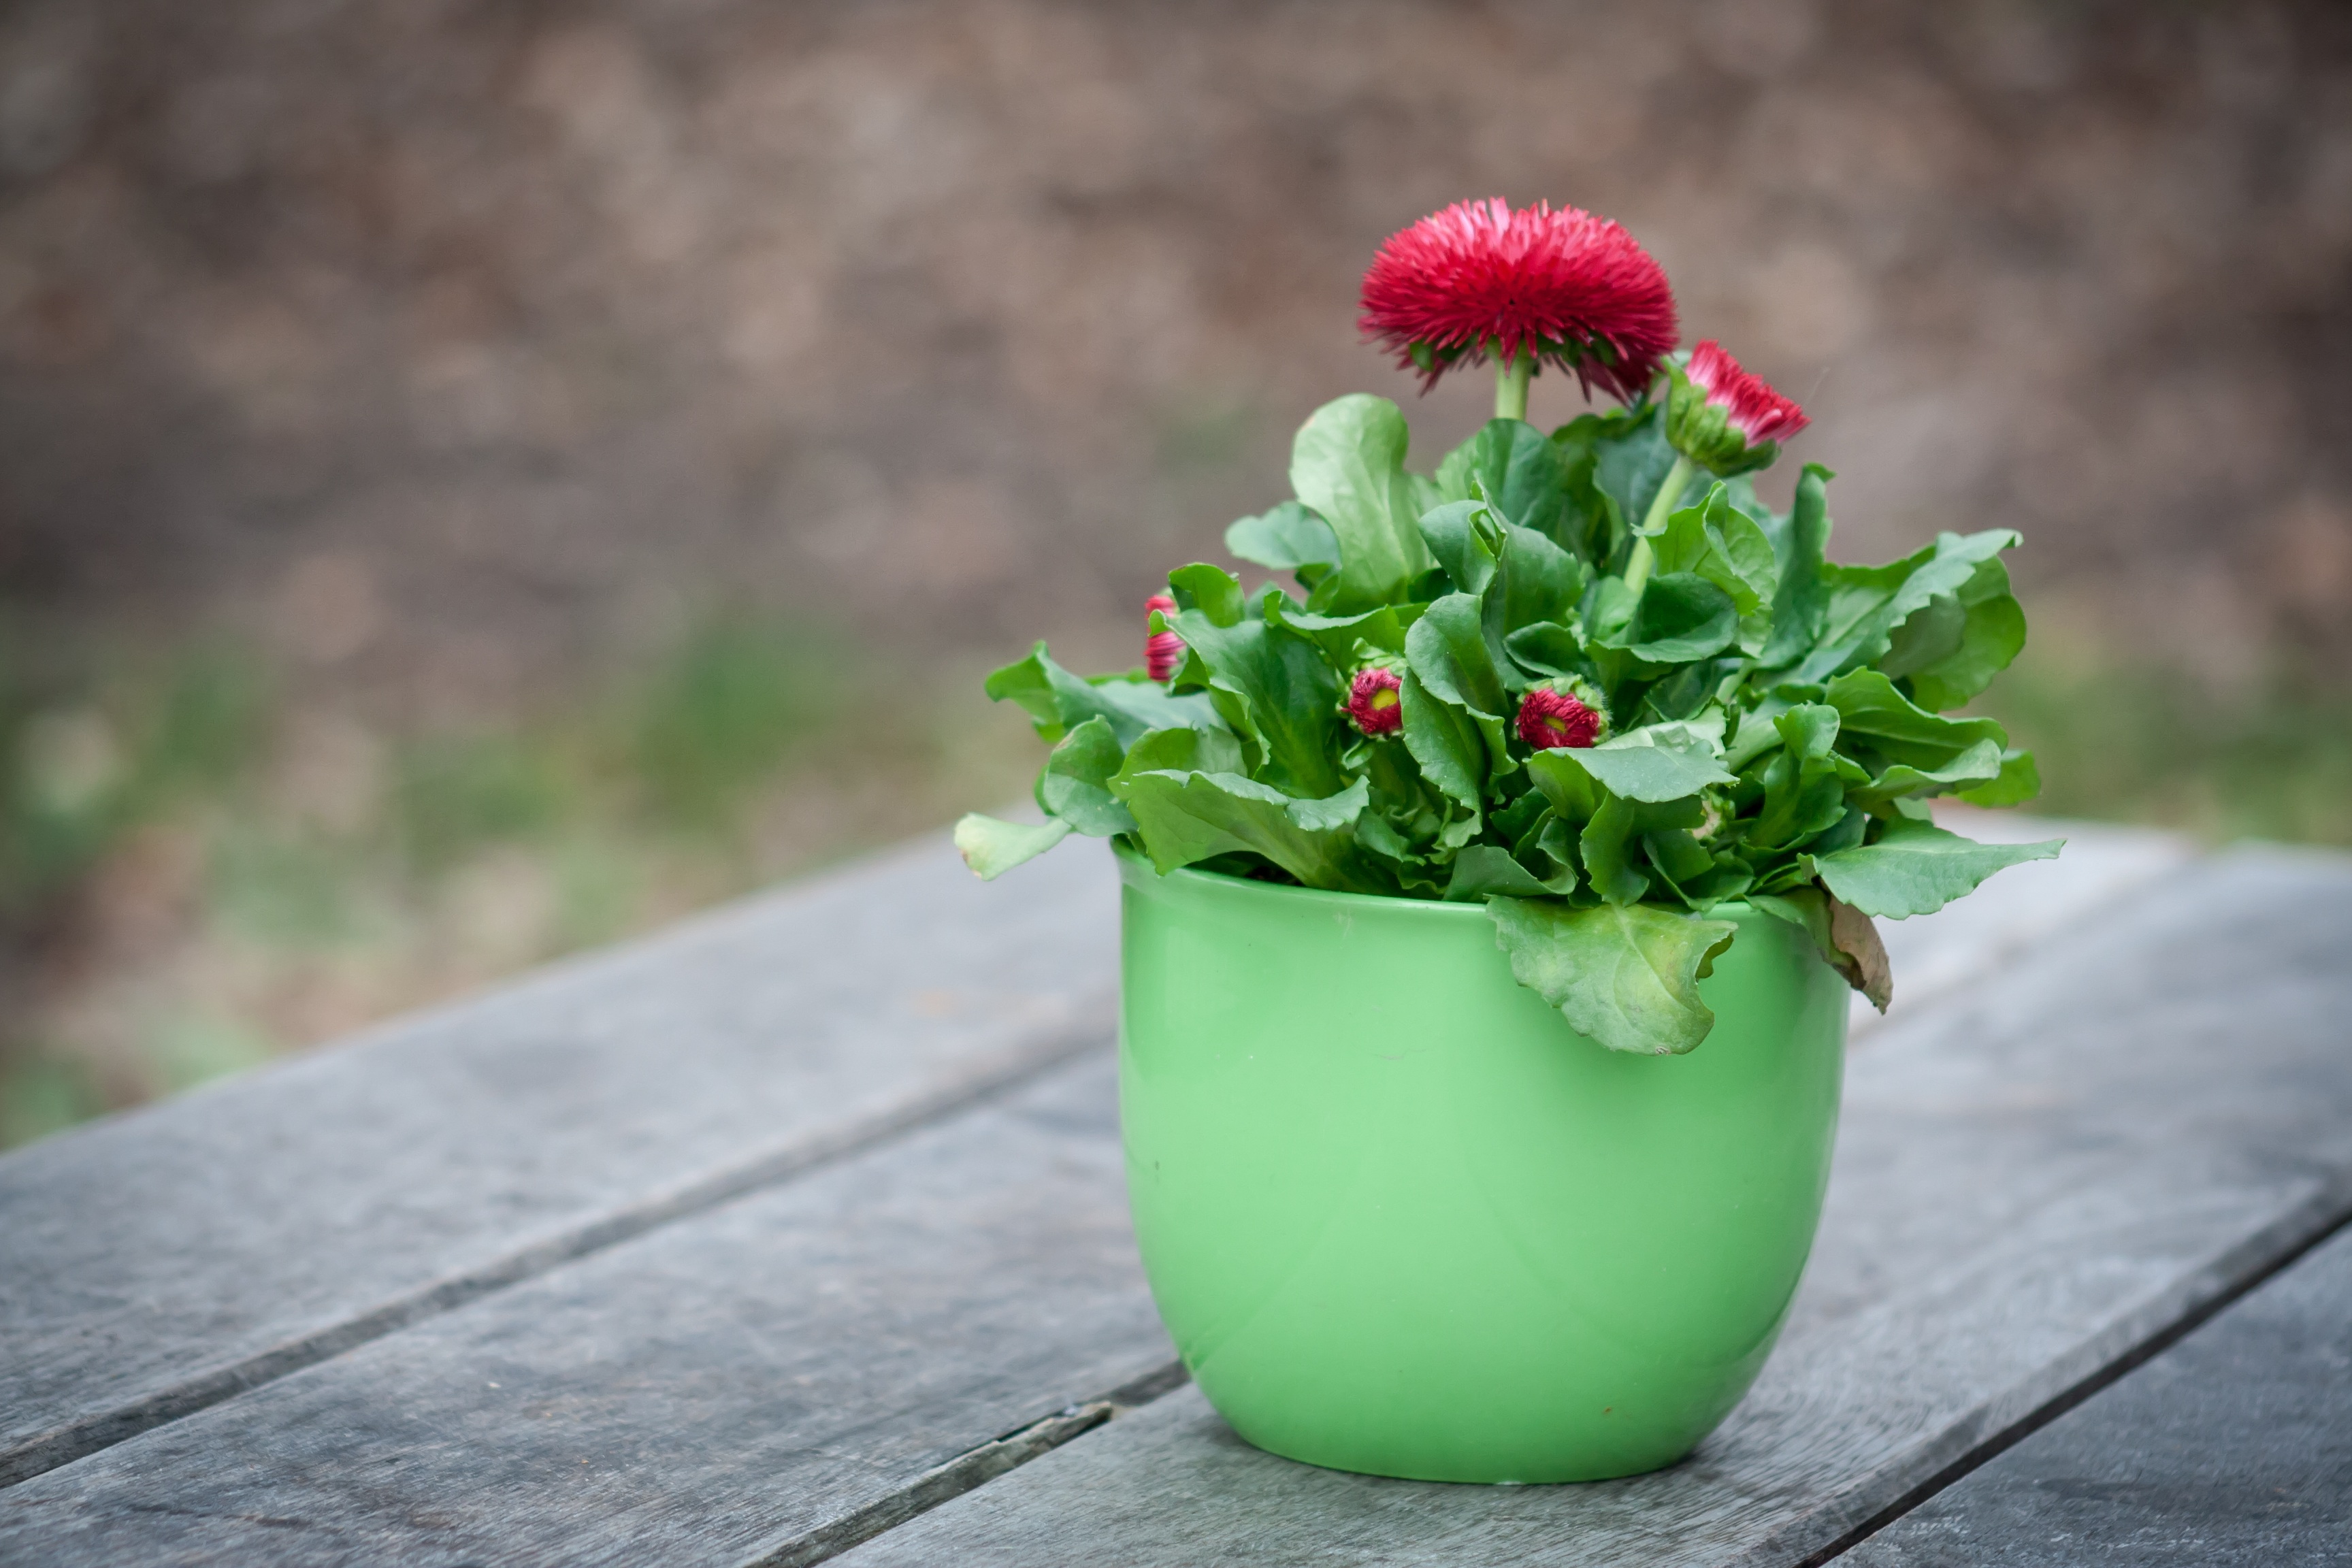
nature, grass, blossom, plant, wood, lawn, leaf, flower, petal, bloom, summer, love, heart, spring, green, red, symbol, produce, romance, romantic, garden, close, flora, bank, beauty, flowerpot, floristry, fragrance, macro photography, flowering plant, land plant